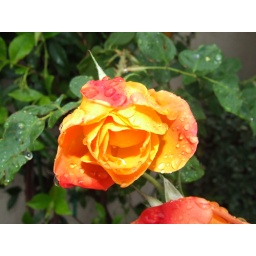
Yellow and red rose with rain drops in the sun